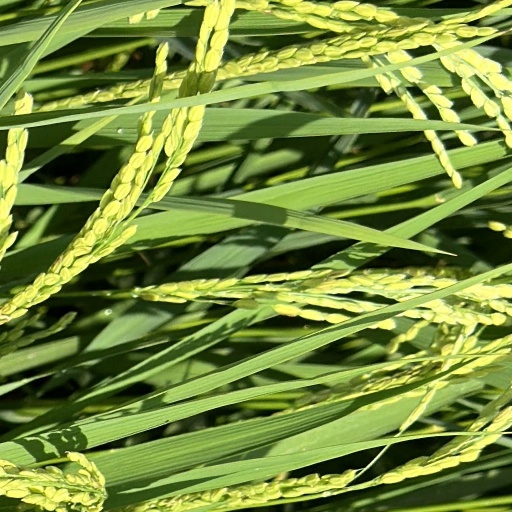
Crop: rice